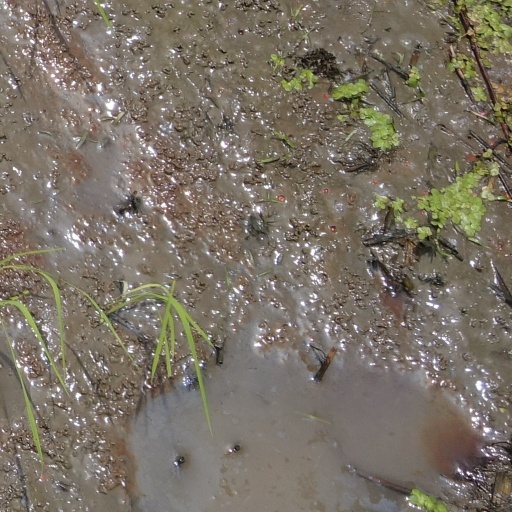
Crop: rice